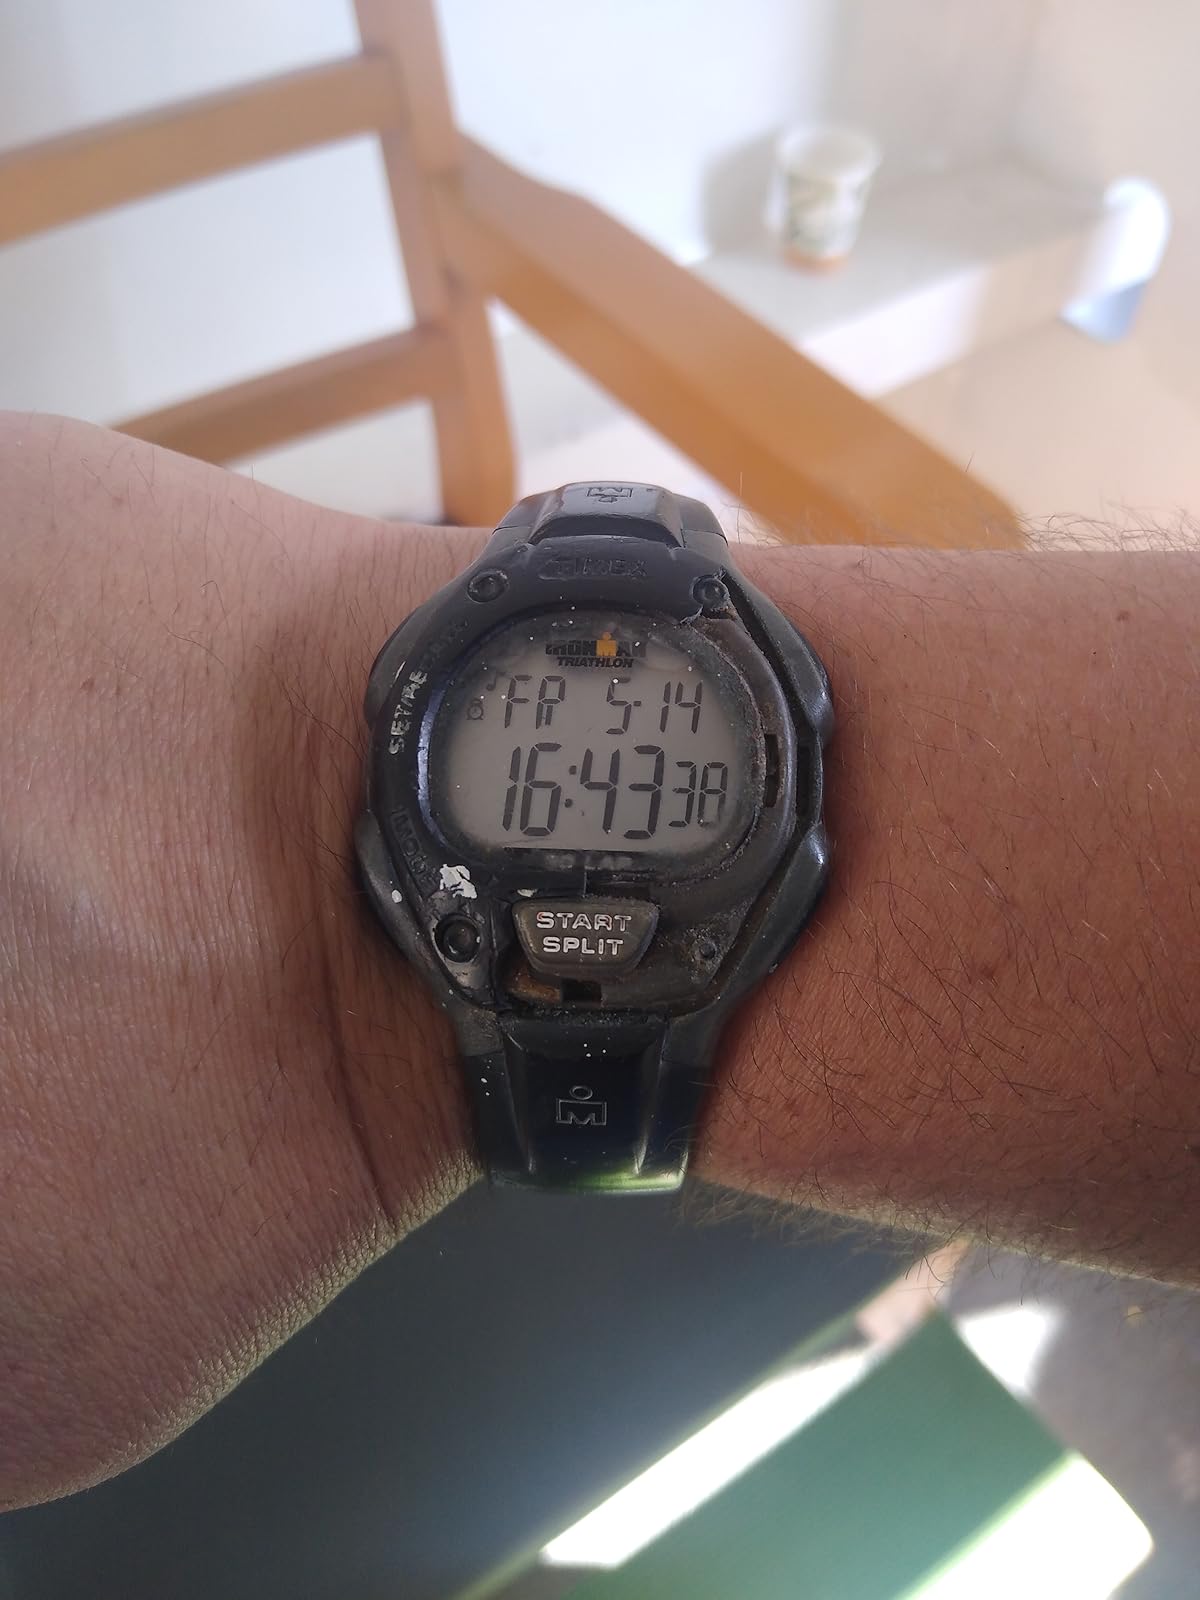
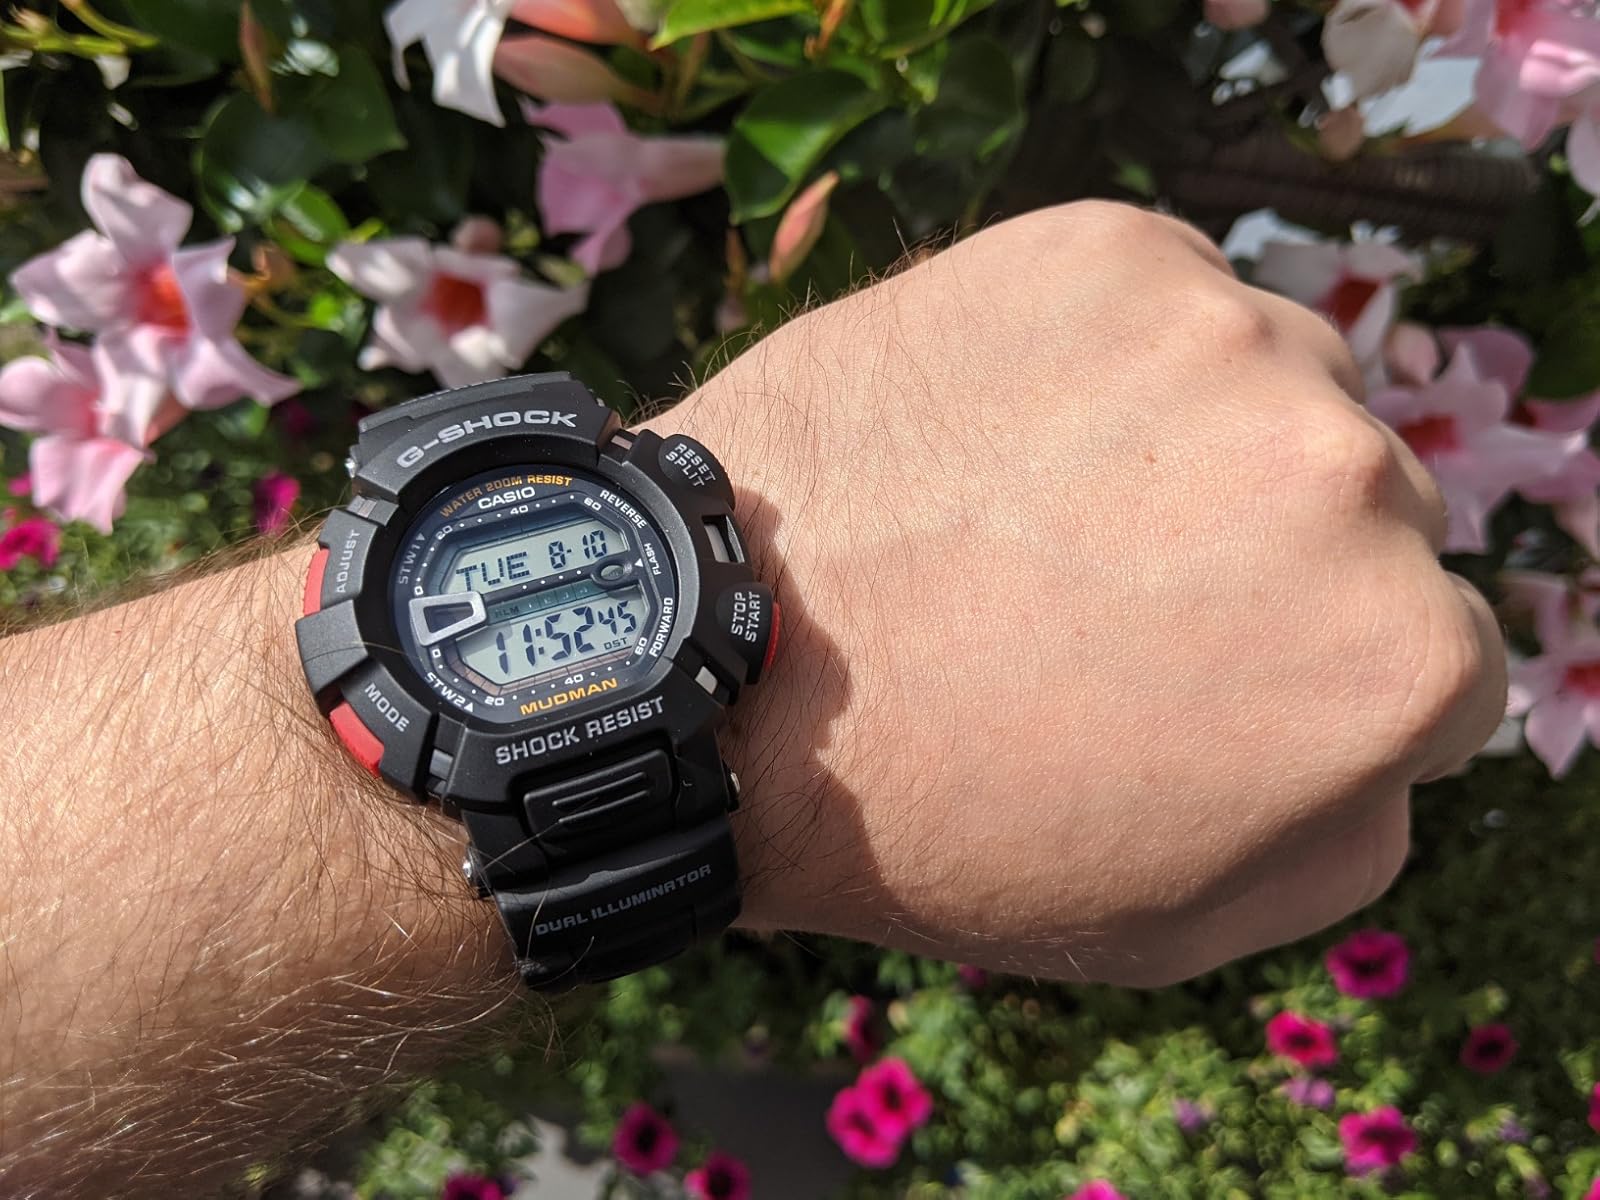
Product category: accessories_watch
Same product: no